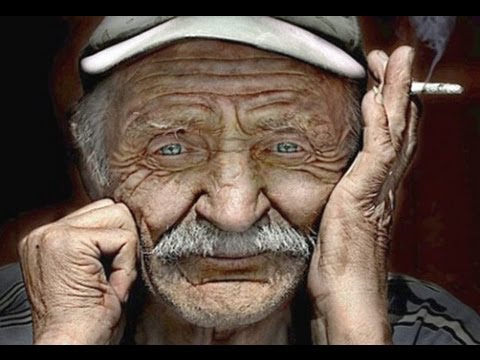
Gender: men